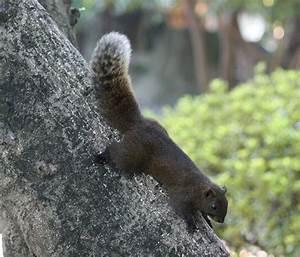
squirrel